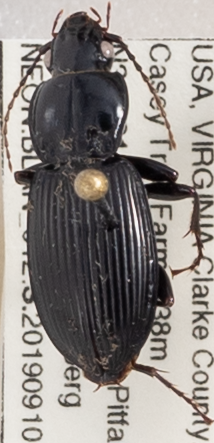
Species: Pterostichus coracinus
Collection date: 2019-09-10
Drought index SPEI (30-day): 0.444
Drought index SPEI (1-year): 1.45
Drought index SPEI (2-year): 2.042